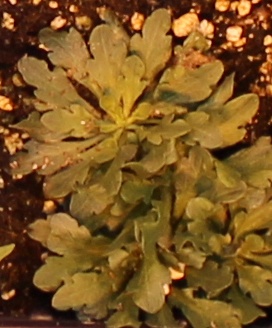
Label: Horseweed